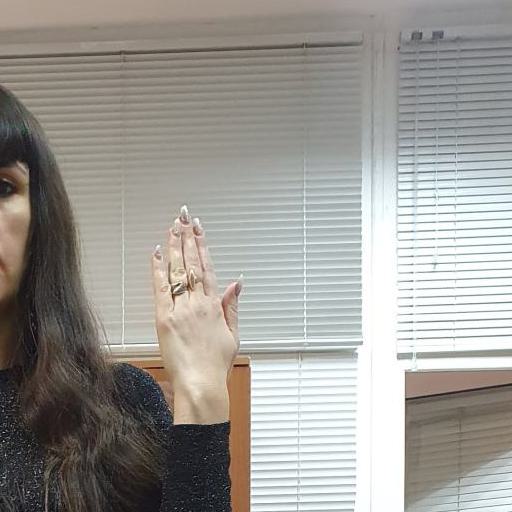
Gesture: stop_inverted